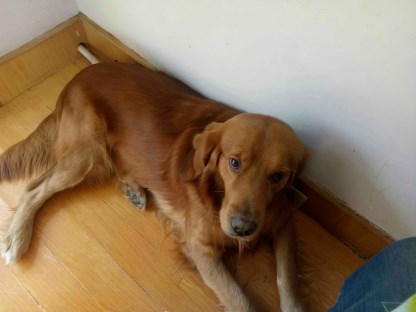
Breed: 5355-n000126-golden_retriever